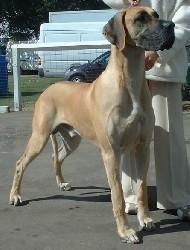
Great_Dane